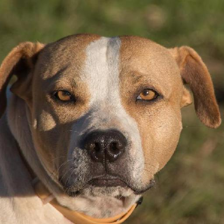
Label: animals